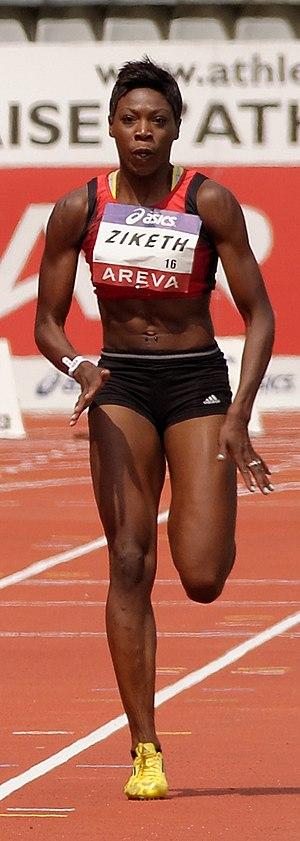
Céline Distel-Bonnet remporte la deuxième série du 100 mètres féminin en 11""31 aux championnats de France d'athlétisme 2013 au Stade Charléty à Paris, le 13 juillet 2013."
Karel Elodie Ziketh est une coureuse de 100 mètres haies ivoirienne née le 23 septembre 1991.